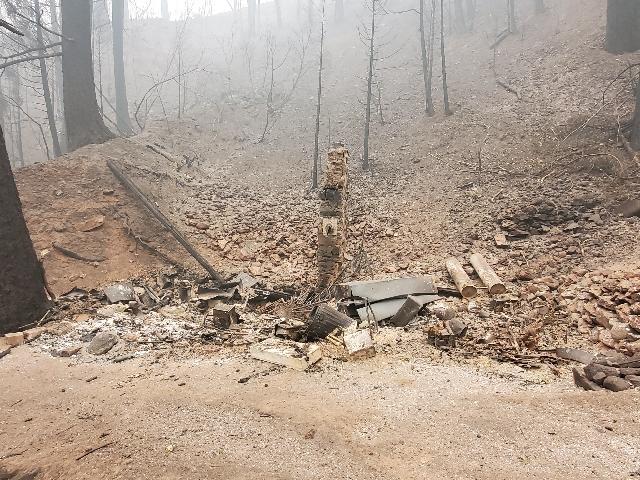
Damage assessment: destroyed